Gaspar da Silveira Martins

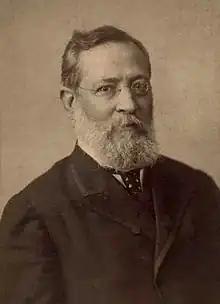
Martins, 1874

Gaspar da Silveira Martins (5 August 1835 – 23 July 1901) was a Brazilian magistrate and politician. He was a provincial and general deputy, provincial president, minister of finance and senator of the Empire of Brazil from 1880 to 1889.